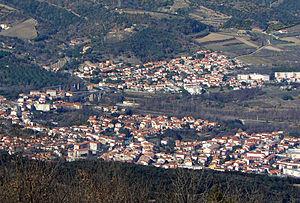
Céret vu de Fontfrède
Céret est une commune française d'environ 7 600 habitants dans le Sud de la France. C'est une des sous-préfectures du département des Pyrénées-Orientales. Ses habitants sont appelés les Cérétans et les Cérétanes.